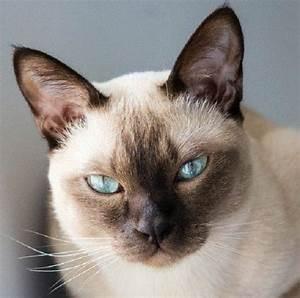
cat